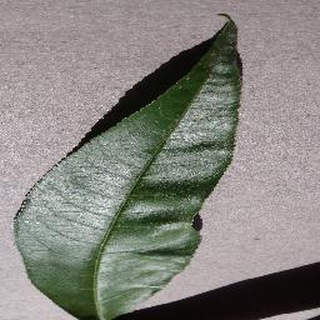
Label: healthy_peach